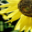
Label: sunflower